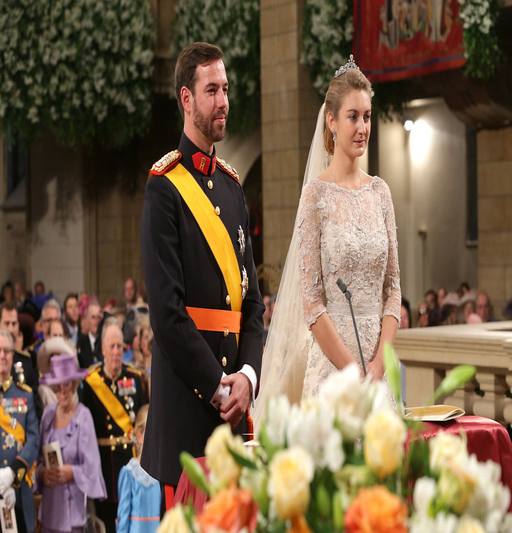
the official wedding of noble people